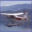
Label: airplane